Gray Sunset

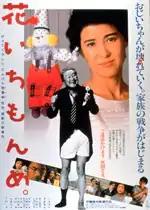
Theatrical poster for "Gray Sunset" (1985)

is a 1985 Japanese film directed by Shunya Ito. It was Japan's submission to the 58th Academy Awards for the Academy Award for Best Foreign Language Film, but was not accepted as a nominee. It won the award for Best Film at the Japan Academy Prize ceremony.